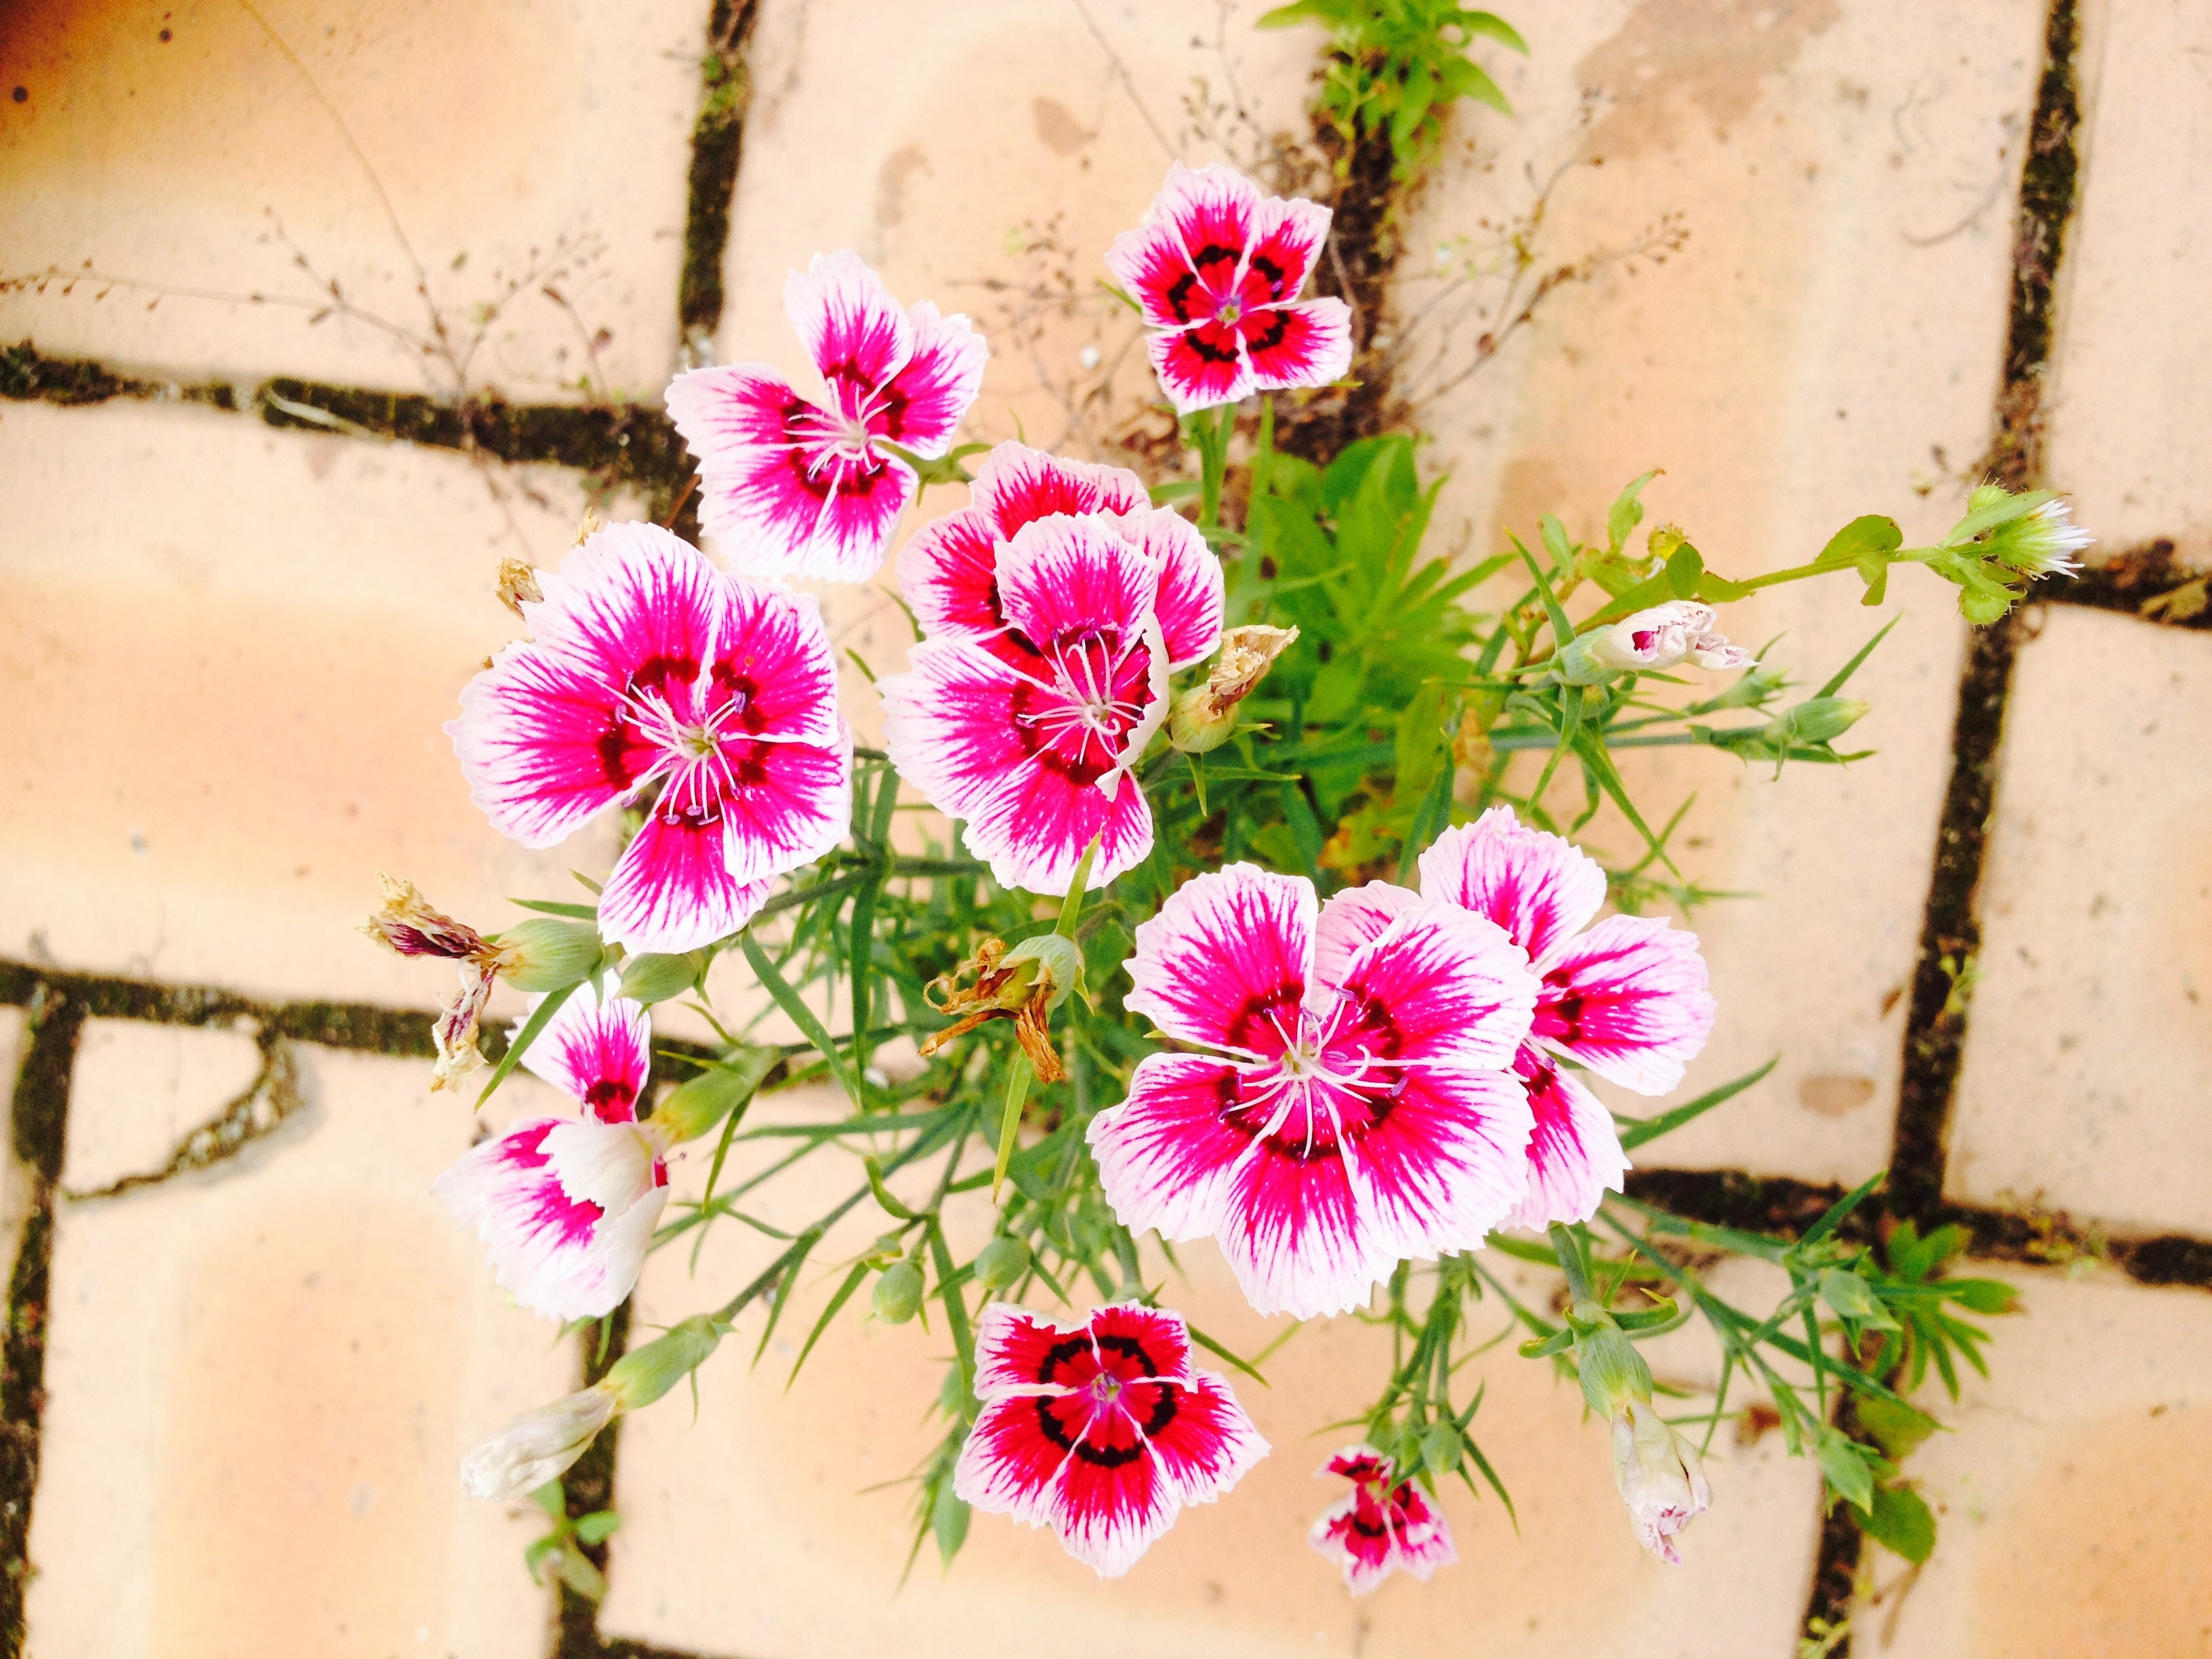
branch, blossom, plant, flower, petal, botany, pink, flora, wildflower, floristry, flowering plant, flower bouquet, floral design, land plant, flower arranging, tags flowers, this peraeng, field separated by commas